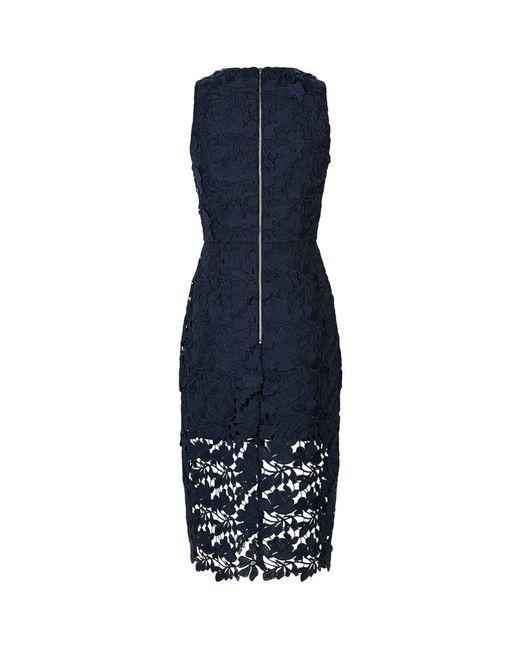
Schwarzes knielanges Spitzenkleid mit Dattelnachtspitze